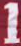
Number: 1